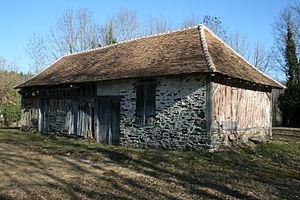
Marcognac, ancienne mine d'extraction de kaolin
Cet article recense les monuments historiques de la Haute-Vienne, en France.
La porcelaine de Limoges est née, entre 1765 et 1770, de la découverte de kaolin à proximité de Limoges, matériau indispensable à la production de cette céramique dure et translucide.
Saint-Yrieix-la-Perche, est une commune française située dans le département de la Haute-Vienne, en région Nouvelle-Aquitaine.
Le Limousin est comme l'ensemble du Massif central, dont il occupe la bordure nord-occidentale, plutôt riche en ressources minières, même si à l'exception de quelques carrières, les exploitations historiquement et essentiellement tournées vers l'extraction de l'or, de la houille, du kaolin et de l'uranium sont de nos jours fermées.